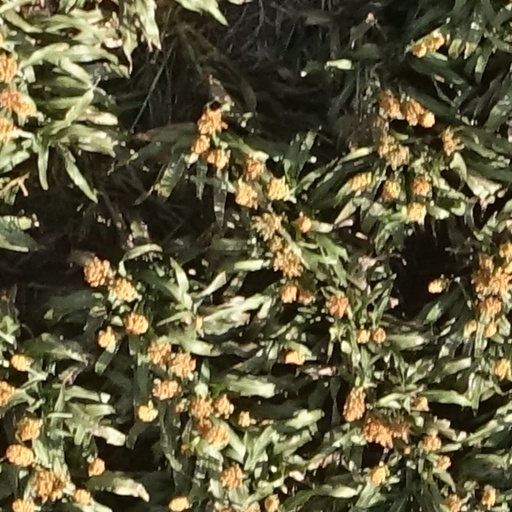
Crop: sorghum